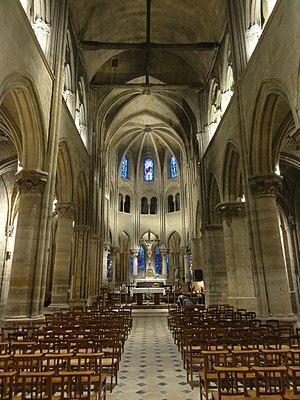
Nef, vue vers l'est.
L'église Saint-Pierre-Saint-Paul est une église catholique paroissiale située à Gonesse, en France. C'est la plus grande église du pays de France. Elle a été construite entre 1180 et 1305 environ sous trois principales campagnes de travaux, en réutilisant la base et le premier étage d'un clocher roman du second quart du XIIᵉ siècle. Le plan prévoit une nef de huit travées accompagnée de deux bas-côtés ; un chœur composée d'une travée droite et d'une abside en hémicycle ; et un déambulatoire sans chapelles rayonnantes, ce qui est assez rare. L'architecture gothique est très soignée, et les chapiteaux sont d'une grande qualité. Le vaisseau central comporte un triforium ou des galeries ouvertes sur combles sur toute sa longueur. La nef, qui date pour l'essentiel de la période comprise entre 1245 et 1305 environ, répond au parti fixé par l'architecte qui lança la construction du bas-côté nord au début du XIIIᵉ siècle, et sa conception est propre à la première période gothique. Le triforium est néanmoins de style gothique rayonnant, et semble calqué sur la basilique Saint-Denis. L'étage des fenêtres hautes et les voûtes n'ont jamais été exécutés.